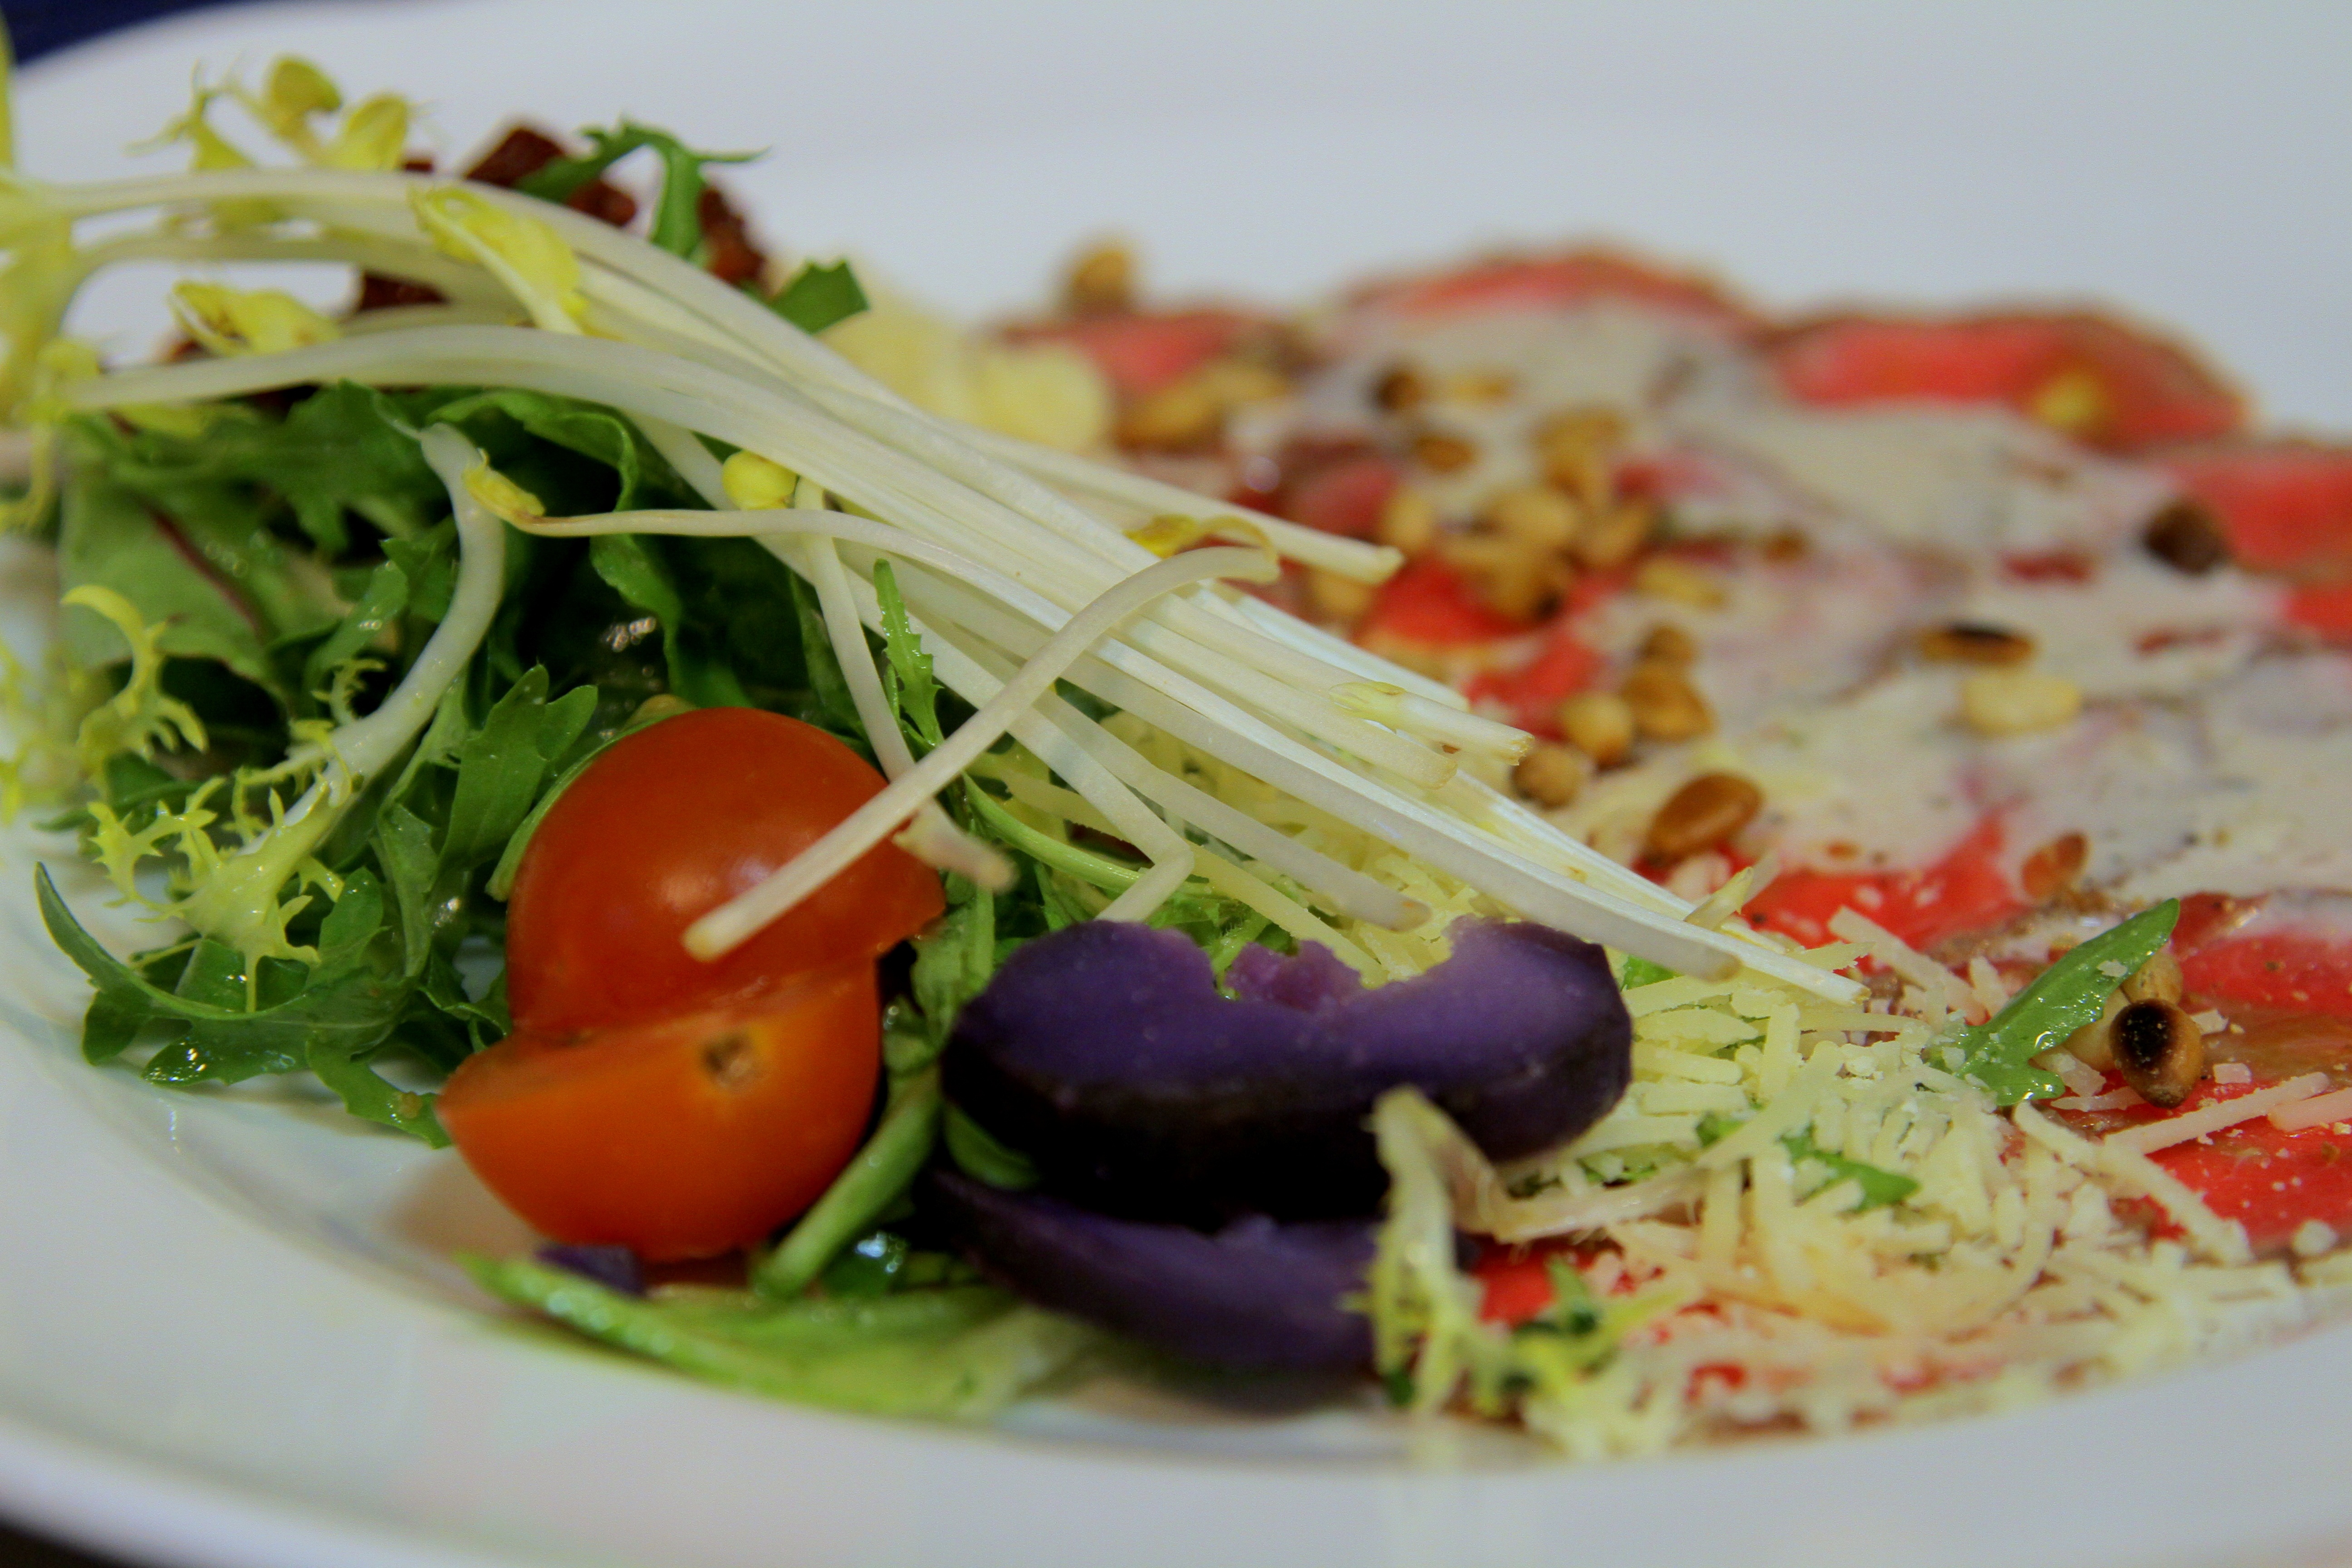
cold, restaurant, dish, meal, food, salad, produce, vegetable, breakfast, meat, lunch, cuisine, beef, delicious, dinner, raw, appetizer, antipasto, carpaccio